David Dadiani

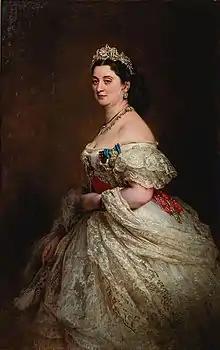
Ekaterine Chavchavadze, David Dadiani's wife.

David, while still a child, had been betrothed to Darejan, daughter of the Svan prince Tsiok Dadeshkeliani, but, in 1835, David repudiated her and arranged Darejan's marriage to the Kakhetian nobleman David Abkhazi, granting her former fiancée a pension of 150 chervonets. In 1839, David married Princess Ekaterine, a daughter of the poet and general Alexander Chavchavadze. The wedding was celebrated at the Kashueti Church in Tiflis on 15 May 1839.